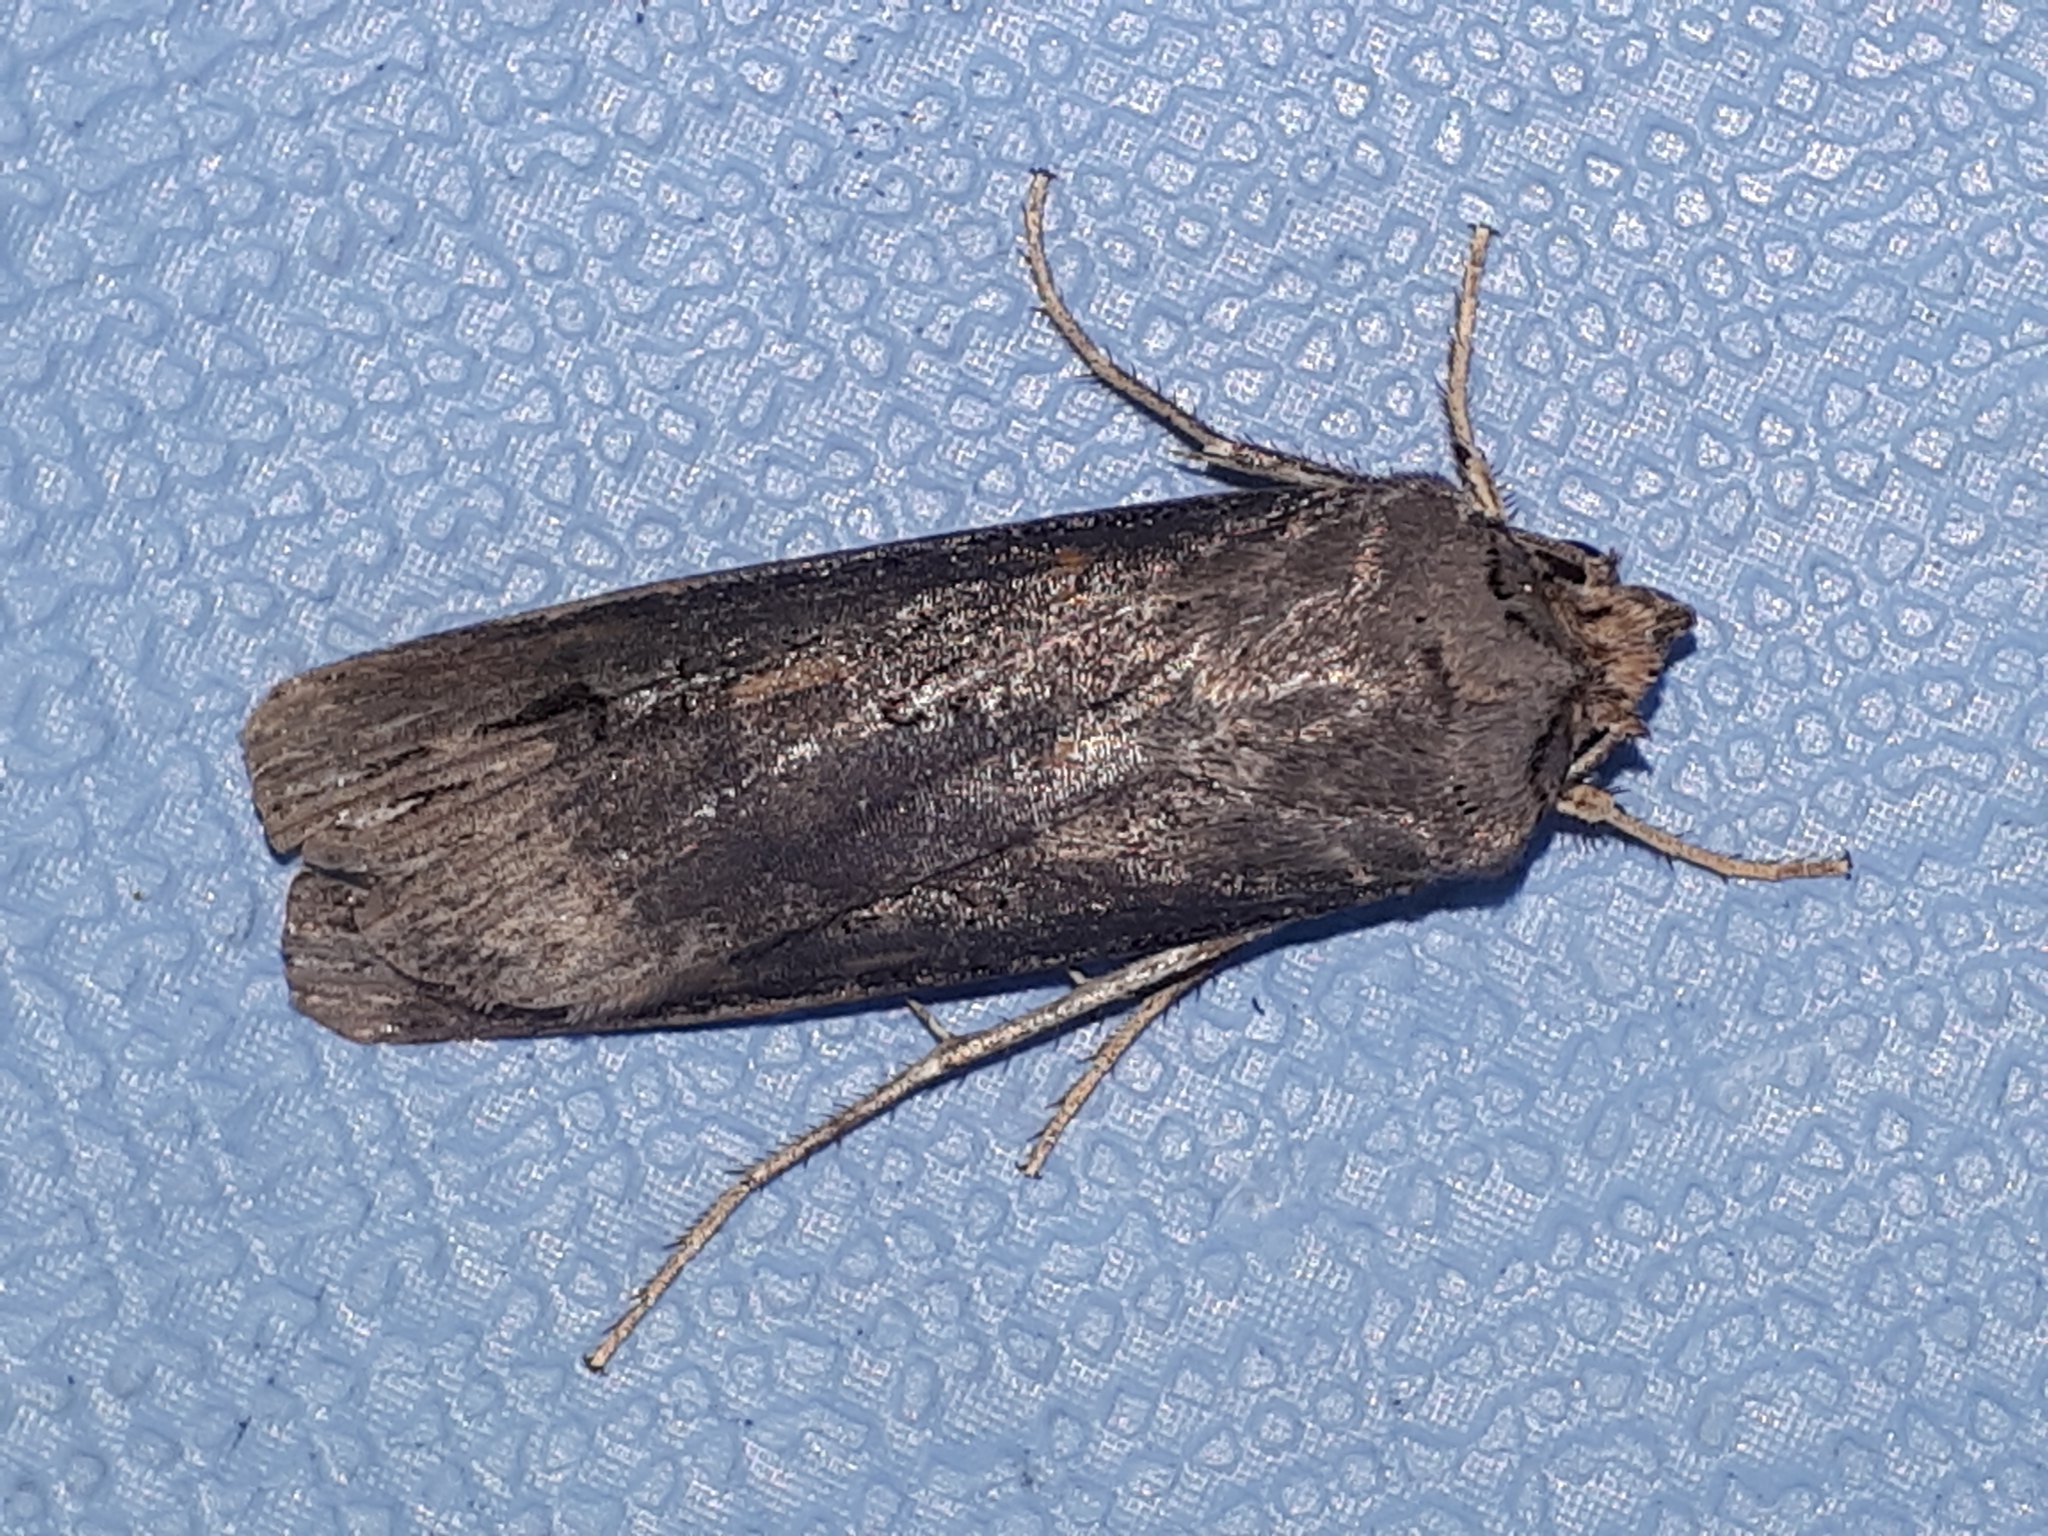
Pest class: cutworms